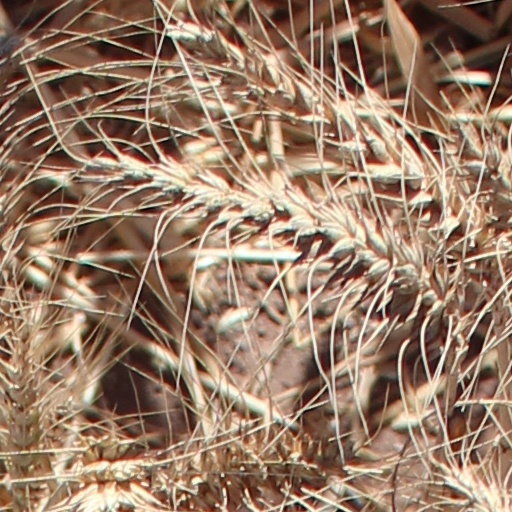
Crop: wheat